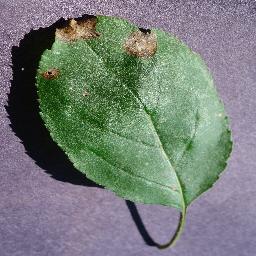
Label: Apple___Black_rot